An Unsuitable Job for a Woman (film)

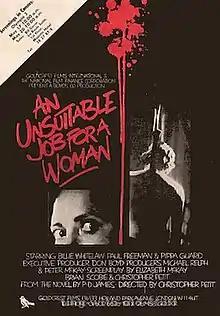
Trade advertisement

An Unsuitable Job for a Woman is a 1982 British psychological thriller film directed by Chris Petit and starring Billie Whitelaw, Paul Freeman, and Pippa Guard. It follows a young female private investigator who is hired to investigate the mysterious suicide of a university student, only to uncover a number of disturbing secrets about his family. The film is based on the 1972 novel of the same name by P. D. James. It marked the first adaptation of the novel, followed by a television series adaptation produced in 1997.